K'gari

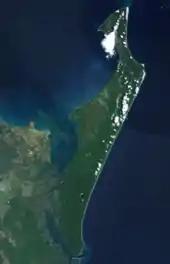
NASA Landsat image of insular K'gari

A major landmark on Fraser Island is the shipwreck of . "Maheno" was built in Scotland in 1905 as a luxury passenger ship for the trans-Tasman crossing. During World War I it served as a hospital ship in the English Channel, and was then returned to its owners to resume usual commercial operation. By 1935, the ship had been taken out of service and was sold to a ship-breaker in Japan. On 25 June 1935, while being towed to Osaka to be broken up, the ship was caught in a strong cyclone about off the coast of Queensland. The towline parted, and on 9 July 1935 "Maheno" became beached on the east coast of Fraser Island.